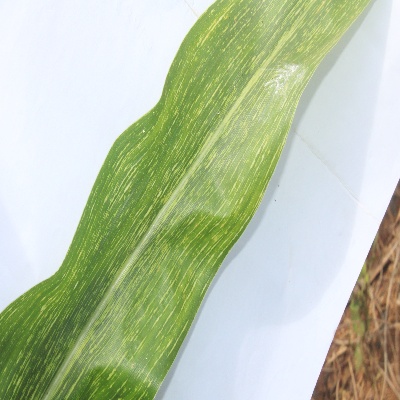
Crop: Maize
Condition: streak virus